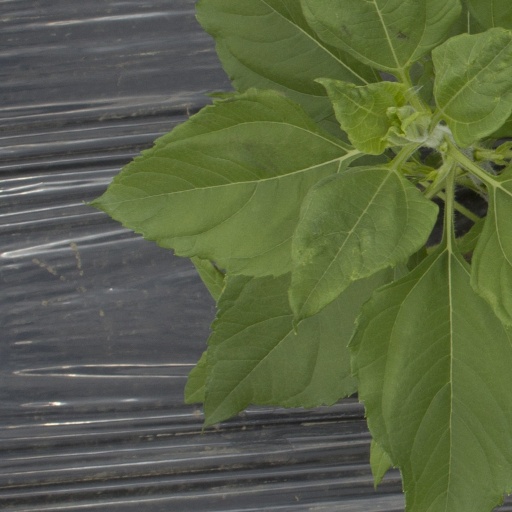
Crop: Jerusalem artichoke